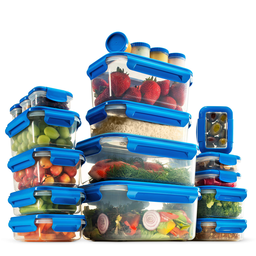
Label: plastic